Marcel Ndjeng

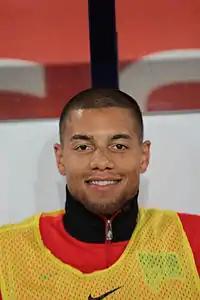
Ndjeng with Hertha BSC in 2012

Marcel Biyouha Ndjeng (born 6 May 1982) is a former professional footballer who played as a midfielder. Born in West Germany, he played for the Cameroon national team at International level. He is the brother of Dominique Ndjeng, who also played football professionally.